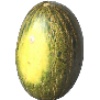
Label: melon_piel_de_sapo